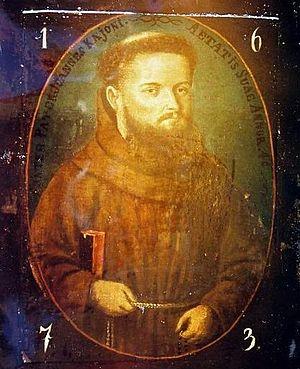
Johannes Caioni, connu également sous son nom roumain, Ioan Caianu, ou encore sous celui, hongrois, de Kájoni János, né orthodoxe le 8 mars 1629 en Valaques et mort le 25 avril 1687, converti au catholicisme en 1638, devient franciscain en 1650.